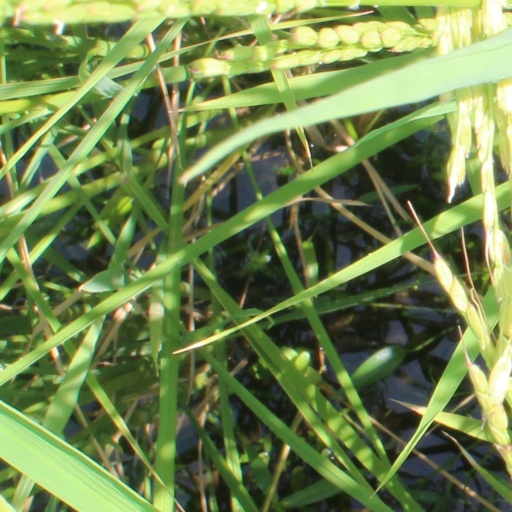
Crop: rice